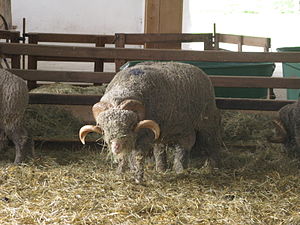
Rambouillet-får
Rambouillet-fåret.
Rambouillet-fåret er en fransk fårerace, der især er kendt for den fine kvalitet af ulden, men også kødet fra racen anses for at være af god kvalitet. Racen kaldes undertiden også Rambouillet Merino eller fransk Merino.